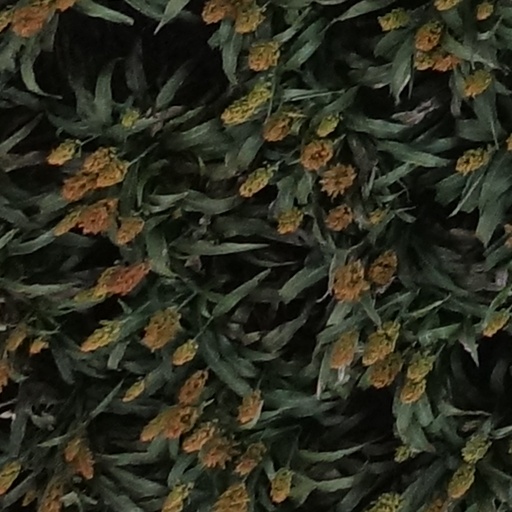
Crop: sorghum